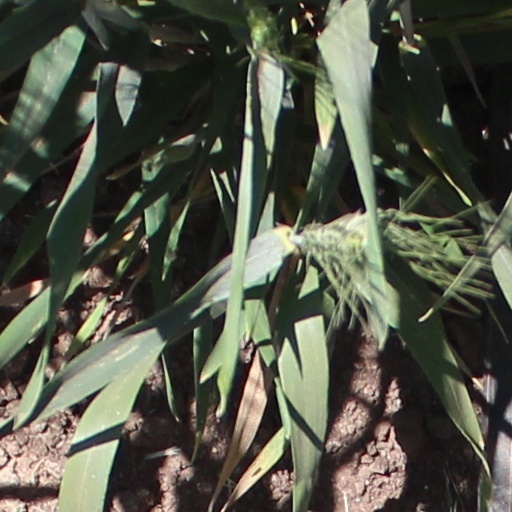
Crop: wheat